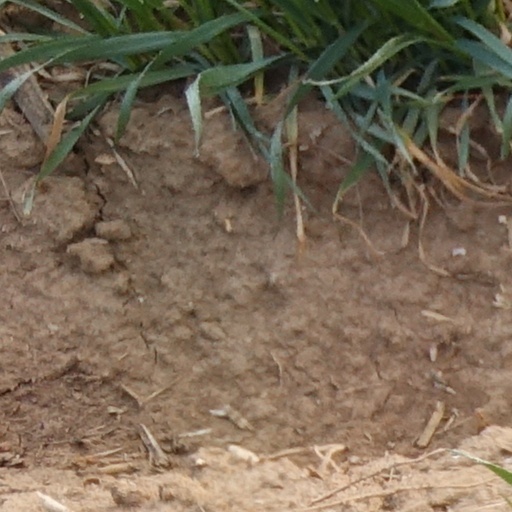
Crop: wheat